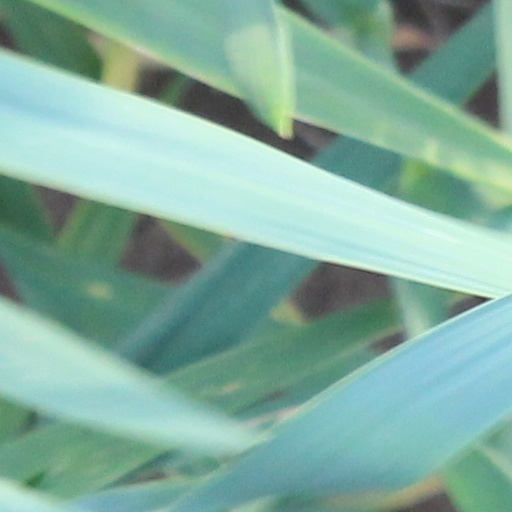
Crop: wheat